Serotonin–norepinephrine reuptake inhibitor

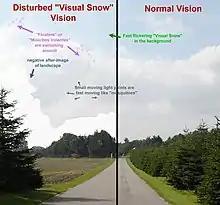
Image depicting the vision of someone with visual snow syndrome or hallucinogen persisting perception disorder.

SNRIs are delivered orally, usually in the form of capsules or tablets. It is recommended to take SNRIs in the morning with breakfast, which does not affect drug levels, but may help with certain side effects. Norepinephrine has activating effects in the body and therefore can cause insomnia in some patients if taken at bedtime. SNRIs can also cause nausea, which is usually mild and goes away within a few weeks of treatment, but taking the medication with food can help alleviate this.